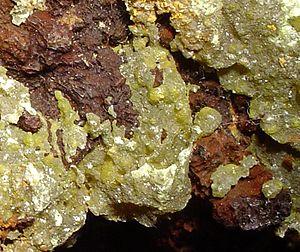
L'iodargyrite est une espèce minérale qui est l'une des formes minérales naturelles que peut prendre l'iodure d'argent.